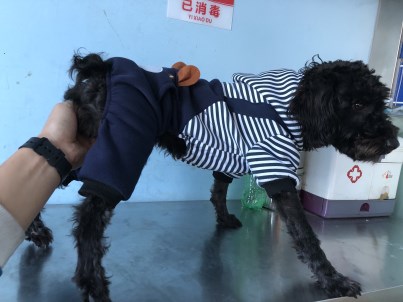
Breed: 7449-n000128-teddy